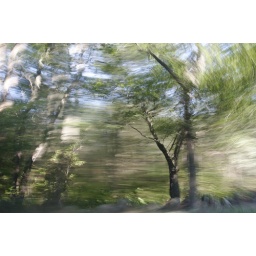
isolating a tree in the forest